Noel Gallagher

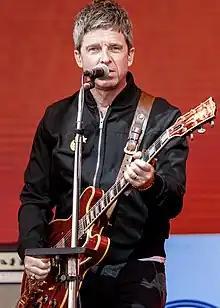
Gallagher performing at the 2022 Glastonbury Festival

Noel Gallagher's High Flying Birds released a self-titled album on 17 October 2011; a collaboration album with Amorphous Androgynous was to be released in 2012 but has now been shelved indefinitely. He began touring in Dublin on 23 October 2011. The touring band announced for Noel Gallagher's High Flying Birds comprised David McDonnell (guitar), Russell Pritchard (bass), Mikey Rowe (keyboards) and Jeremy Stacey (drums); McDonnell left during rehearsals and was replaced before the tour with Tim Smith who had played with Rowe and Stacey previously. On 20 July 2011, Gallagher released a 47-second trailer of his first single "The Death of You and Me". The video for the debut single was released on 25 July at 8:21 am (GMT).